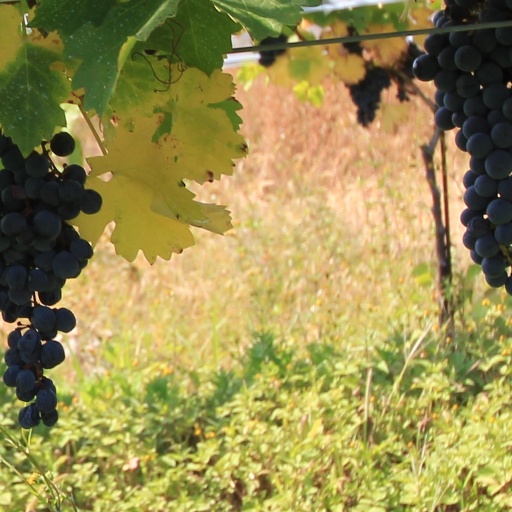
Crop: grape